Antoine Gentili

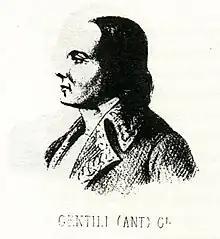
1799 portrait of Gentili

Antoine Gentili (1743 or 1751 – 1798) was a French-Corsican general. A supporter of Pascal Paoli, he fought against the Republic of Genoa. After the French Revolution he sided with the new French Republic, but was defeated and surrendered to the British after their 1794 Invasion of Corsica. After that he fought as a in the French Army of Italy, leading the recapture of Corsica in 1796. In 1797 he was appointed as the first governor of the Ionian Islands under French rule in 1797. He retired on grounds of ill health soon after, dying on 27 March 1798.